Type commander (Kriegsmarine)

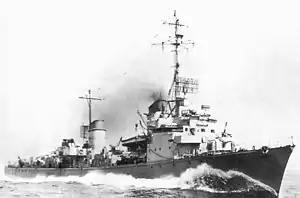
A German torpedo boat in 1945

The posting of commander of destroyers ("Führer der Zerstörer") was first created in November 1939; prior to that time, all destroyer development and deployment had been under the authority of the commander of torpedo boats. All German destroyers were further divided into eight administrative flotillas (Z-Flotille), each contained between four and five destroyer with its own flotilla commander and flagship. Operationally, destroyers were deployed under the authority of the naval group commanders, leaving the commander of destroyers as little more than administrative head with little tactical control. In April 1942, the position was increased in its responsibility when all German torpedo boats were placed under the administrative control of the leader of destroyers.